Brett Tuggle

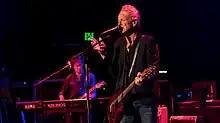
Tuggle (left) with Lindsey Buckingham in 2018

While Tuggle was known for his onstage keyboard playing for Fleetwood Mac, he was best known for his performing and songwriting as keyboard player for Roth on the 1986/1987 "Eat 'Em and Smile" tour, the 1988 "Skyscraper" tour, the 1991 "A Little Ain't Enough" tour where he also has several co-writes on that album, and up to the 1994 "Your Filthy Little Mouth" tour. He continued to perform on various occasions with Roth until some point in 1996/1997. Tuggle also played keyboards, guitars and sang backing vocals for Fleetwood Mac on their live recording "The Dance" in May 1997 and the ensuing tour through the fall of 1997.